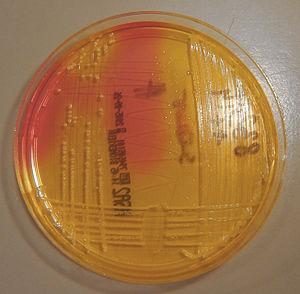
L'isolement est une technique qui permet de séparer les bactéries d'un échantillon. L'isolement permet d'obtenir des colonies différentes, espacées les unes des autres. On cherche à isoler les différentes cellules de l'échantillon, chaque cellule isolée étant alors potentiellement susceptible de conduire à une colonie. L'isolement permet d'observer les colonies. Pour ce faire, on utilise une anse de platine. Cet instrument est stérilisé entre chaque utilisation.